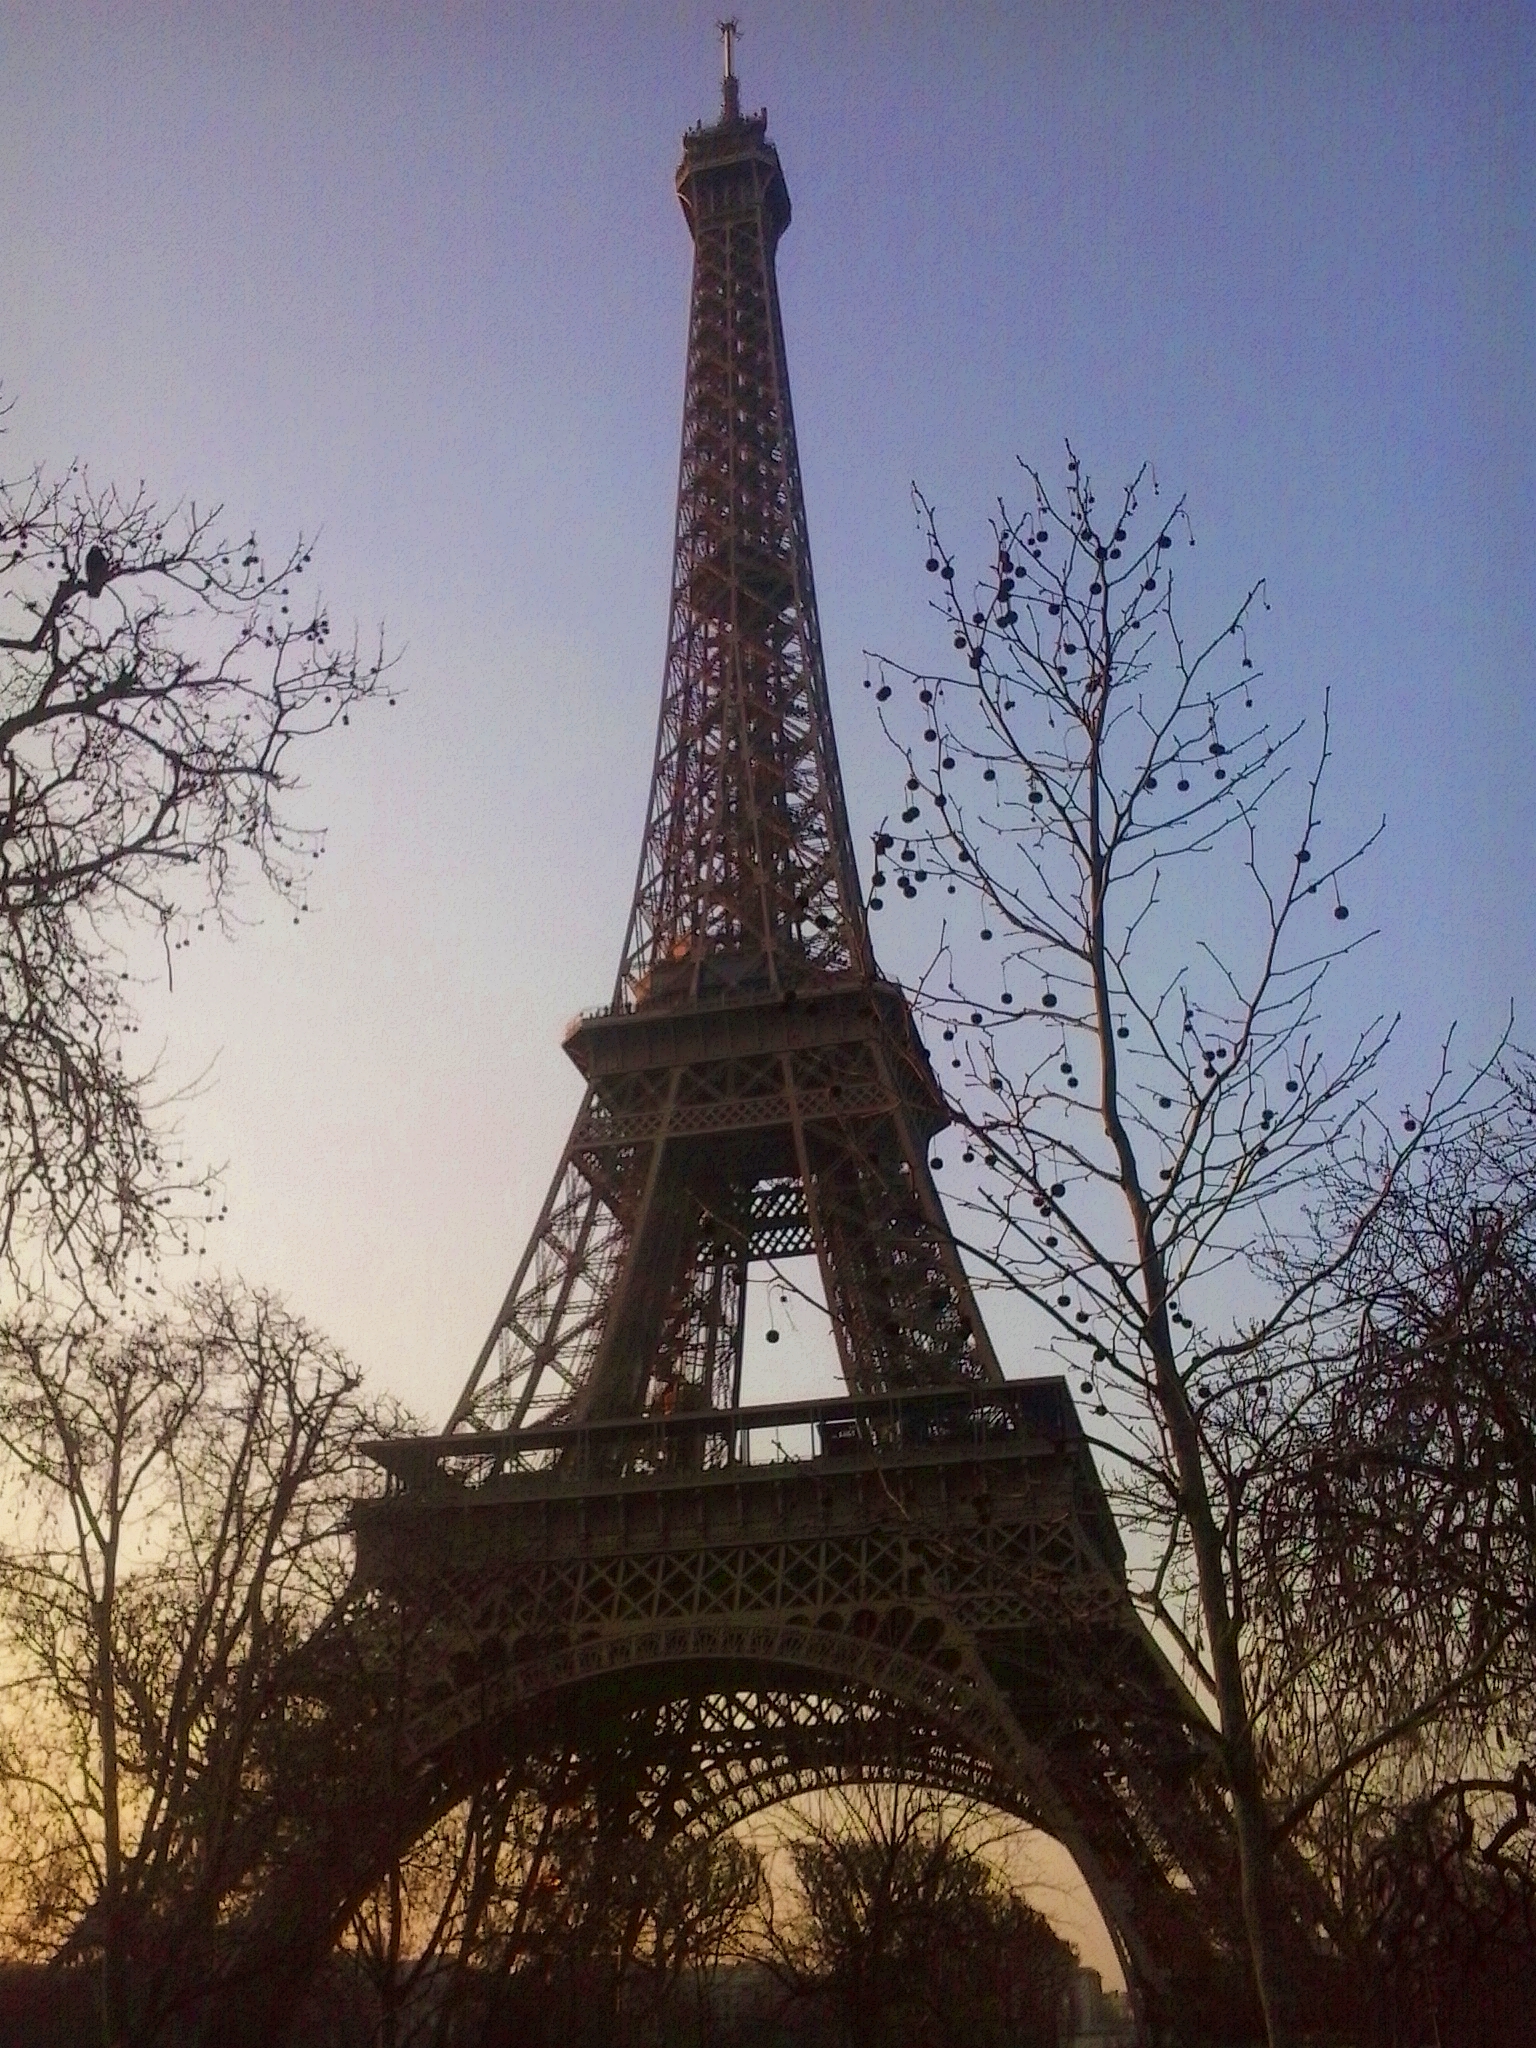
paris, tour eiffel, eiffel, tower, sunset, tree, france, winter, landmark, sky, national historic landmark, tourist attraction, spire, steeple, monument